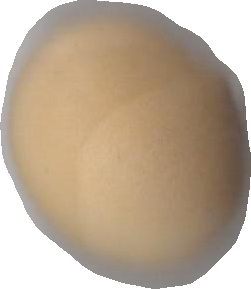
Variety: Dega